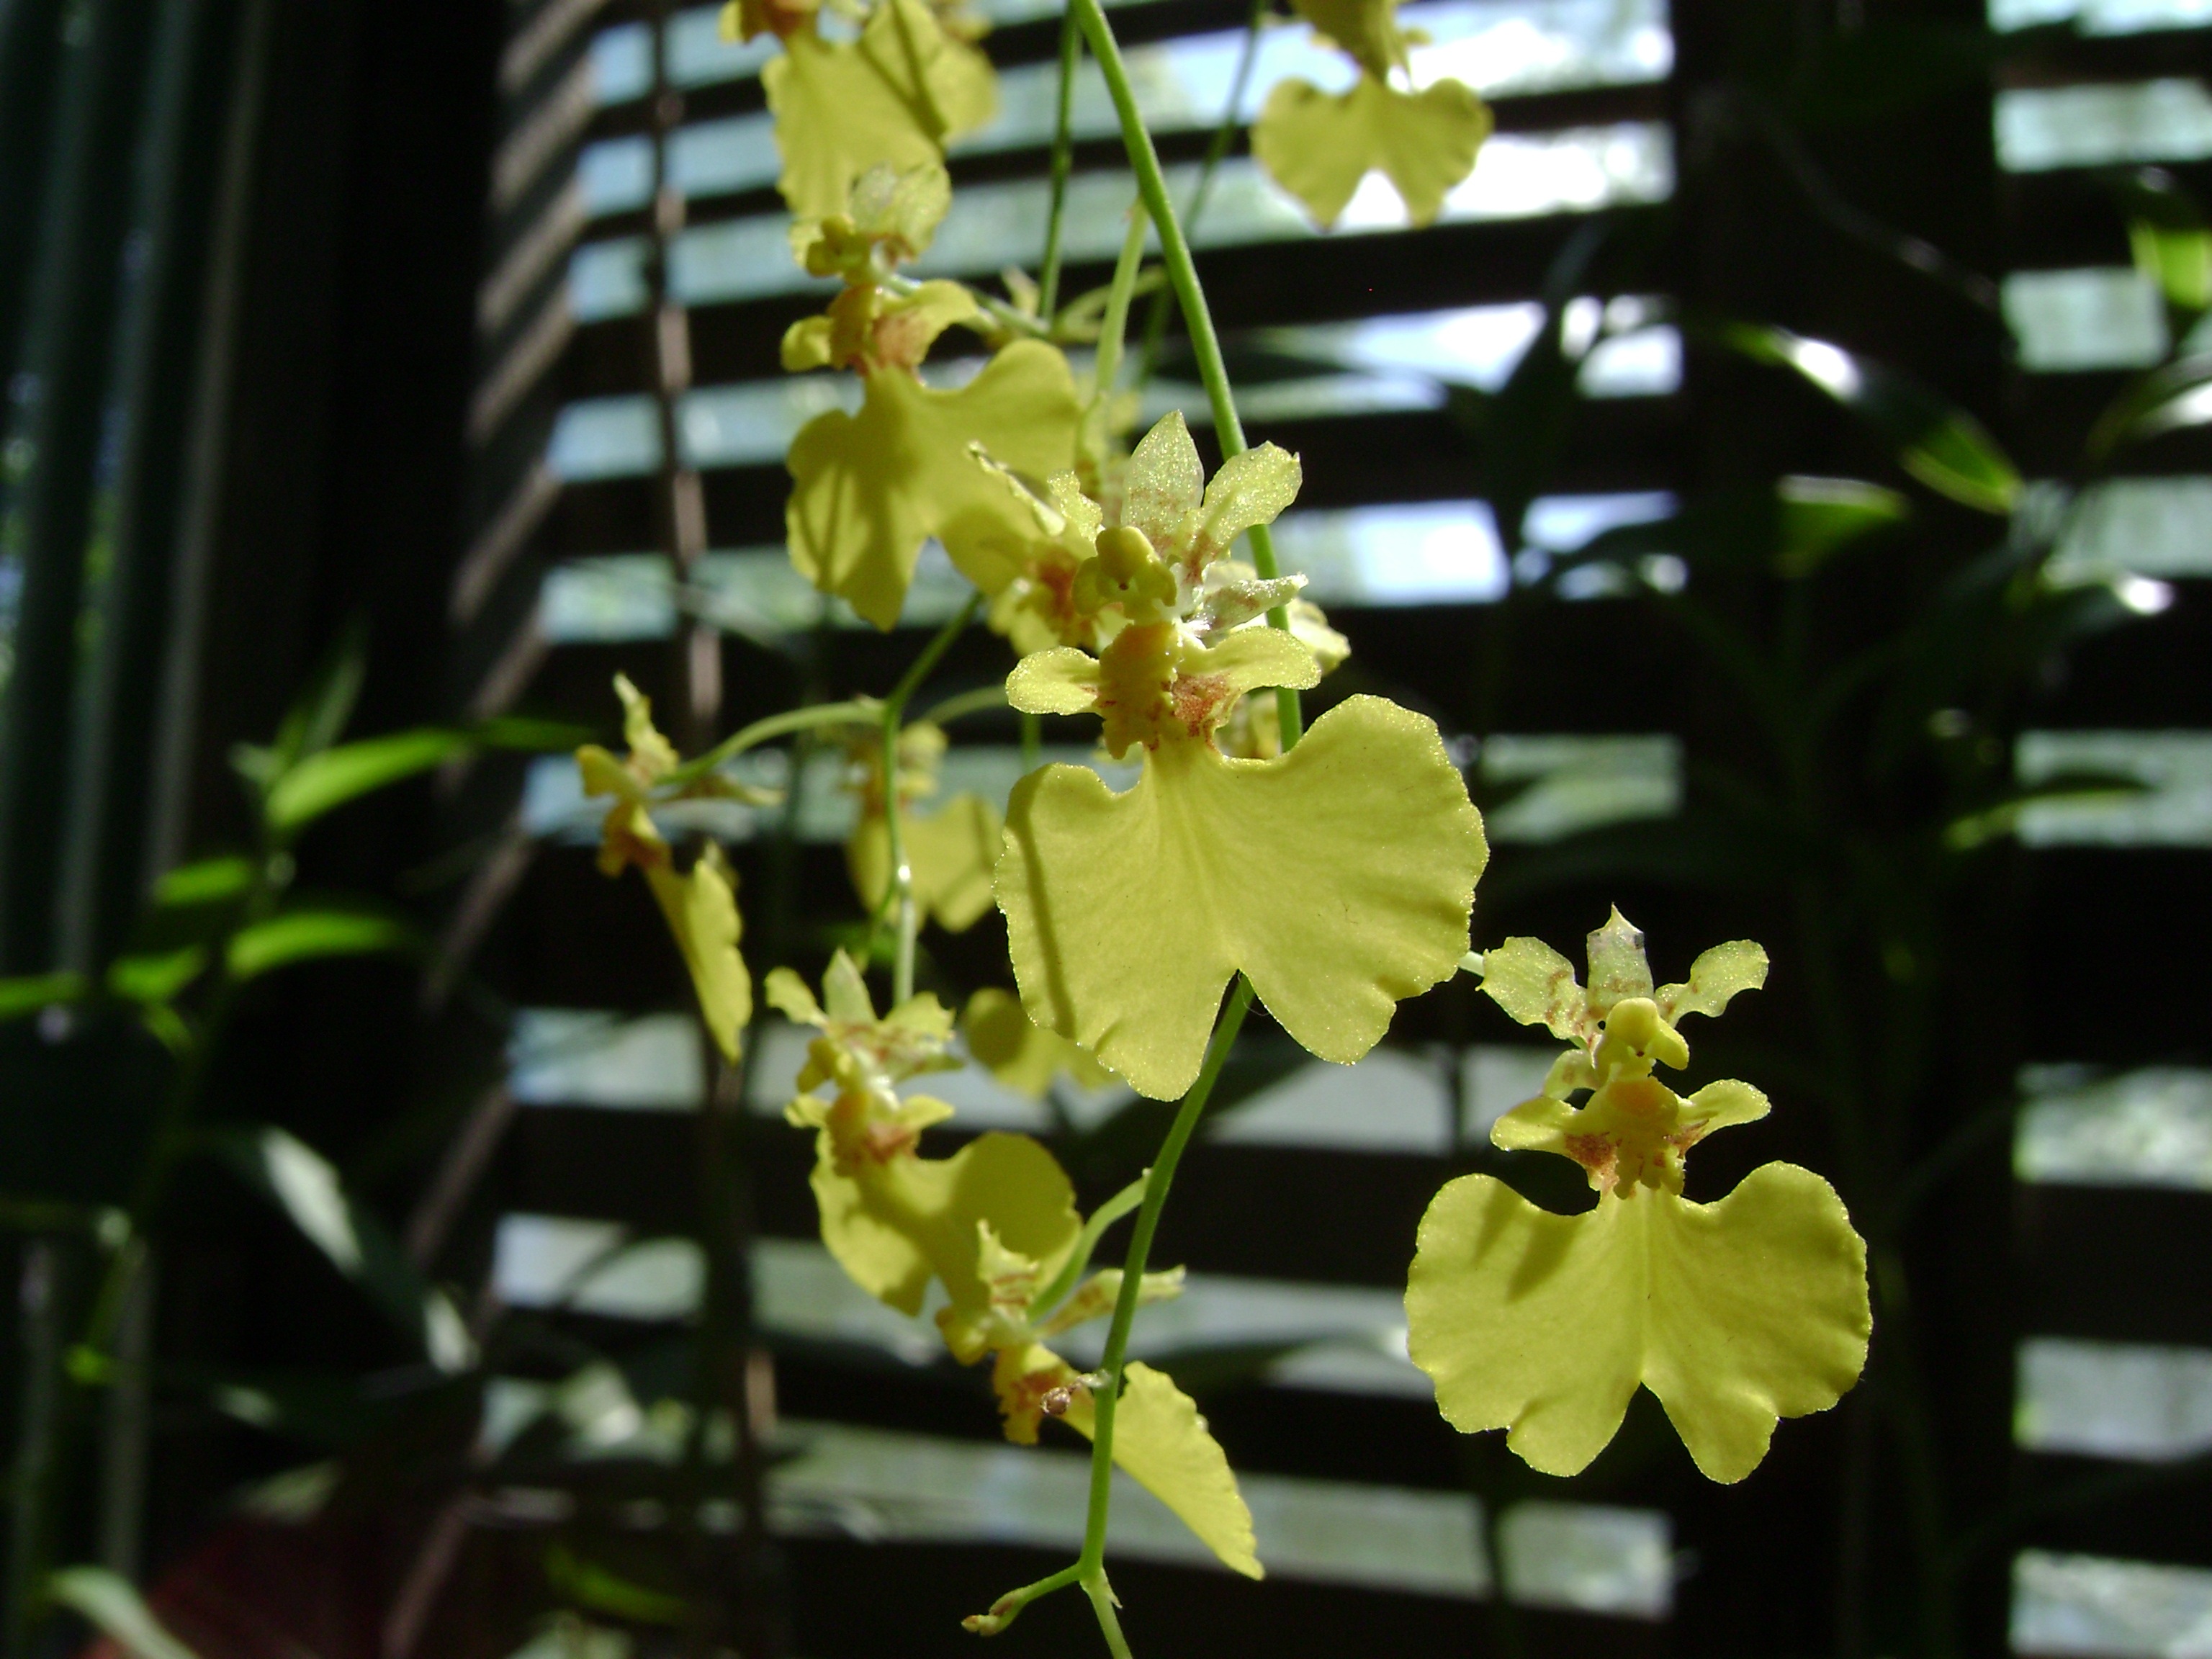
tree, branch, blossom, plant, leaf, flower, green, produce, botany, yellow, flora, wildflower, shrub, macro photography, flowering plant, orquideas, epidendrum, dendrobium, plant stem, land plant